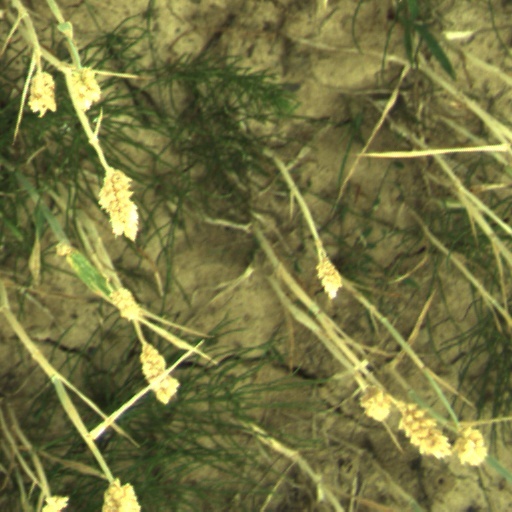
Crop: wheat